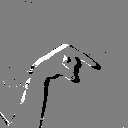
ASL letter: q